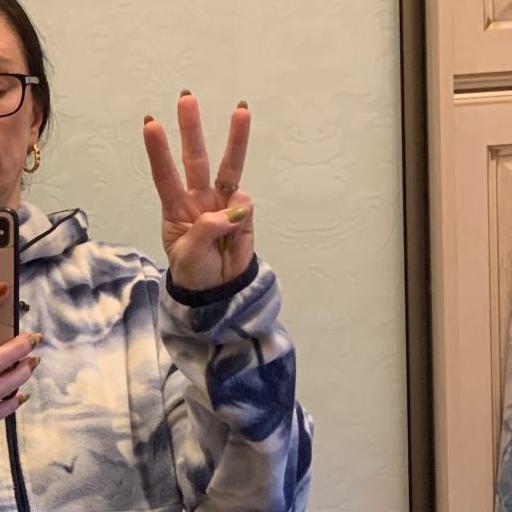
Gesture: three